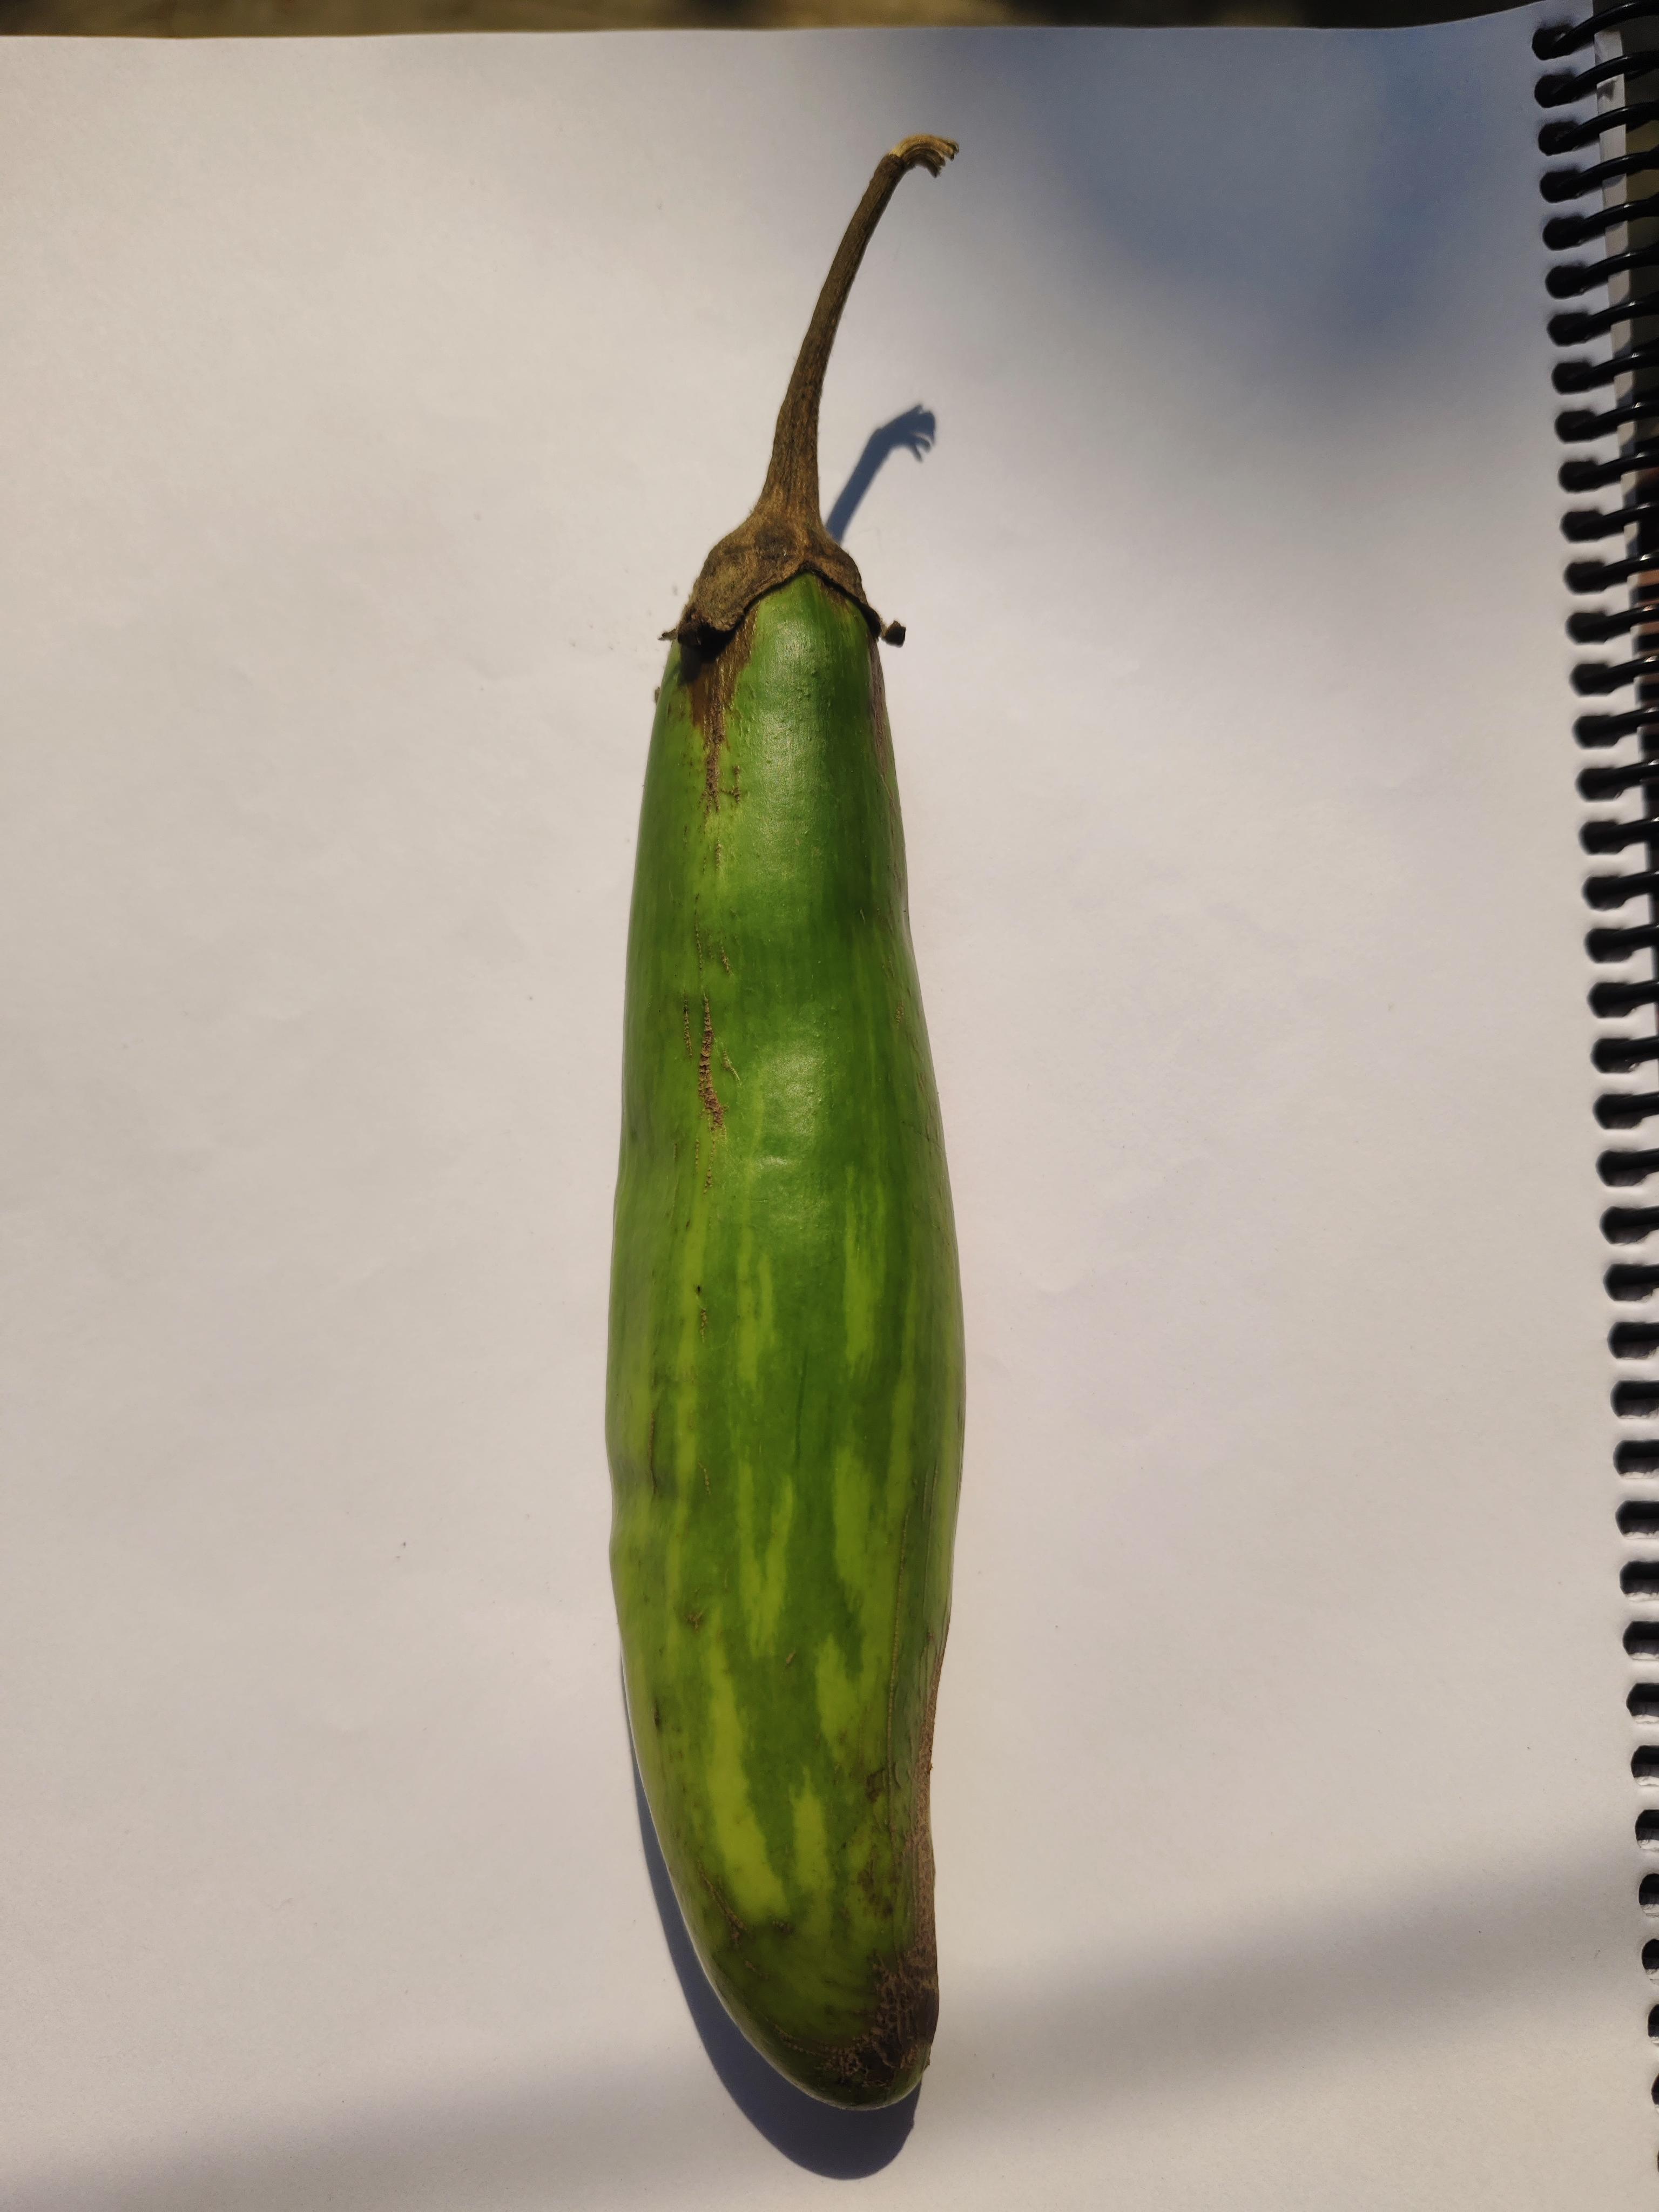
Label: Brinjal